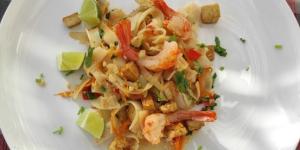
pad thai de gambas